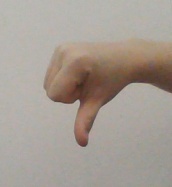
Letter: waw